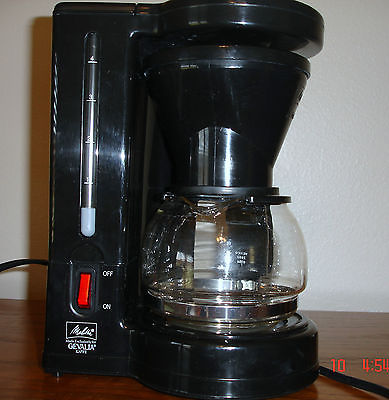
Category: coffee maker